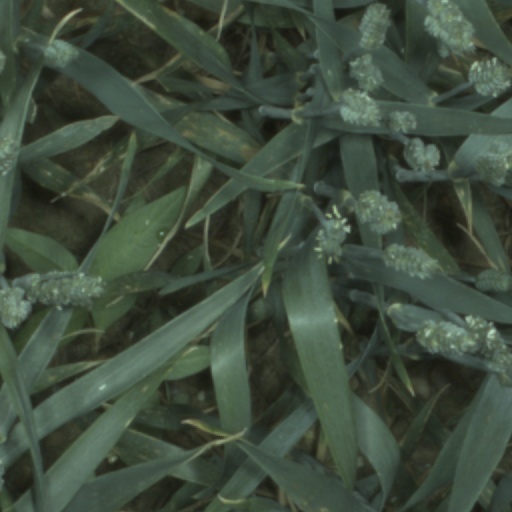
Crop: wheat